32–36 Atholl Street

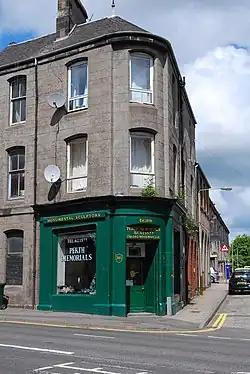
36 Atholl Street, at the corner of Stormont Street, in 2010

32–36 Atholl Street is a three-property row of historic buildings on the northern side of Atholl Street in Perth, Scotland. Dating to the early 19th century, the building is Category C listed. The building appears on 1823 maps.